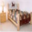
Label: bed